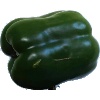
Label: green_pepper